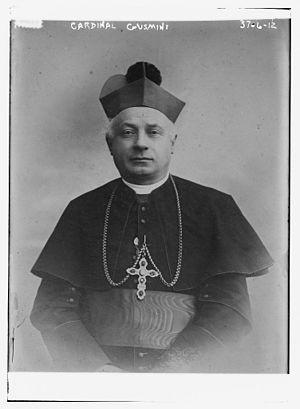
Giorgio Gusmini est un cardinal italien du début du XXᵉ siècle.